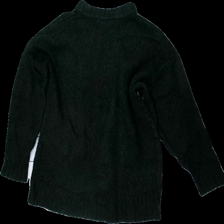
View: back
Type: Sweater
Category: Ladies
Brand: Not in the list
Brand text on label: weekday
Colors: Black
Material: 100% Acryl
Cut: Regular
Size: M
Season: All
Price range: <50
Recommended usage: Reuse
Description: black knitted sweater